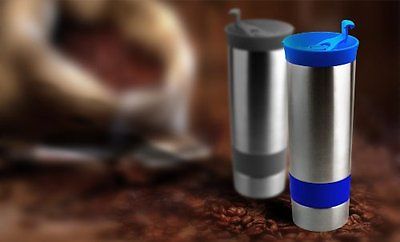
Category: coffee maker